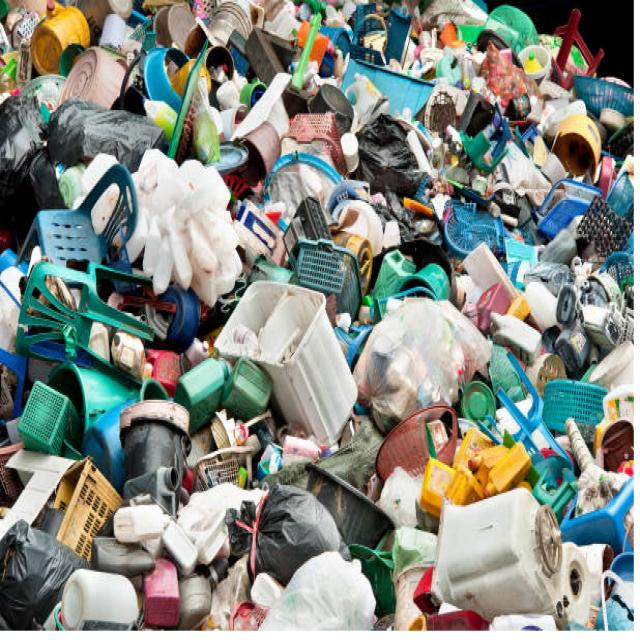
Label: Garbage